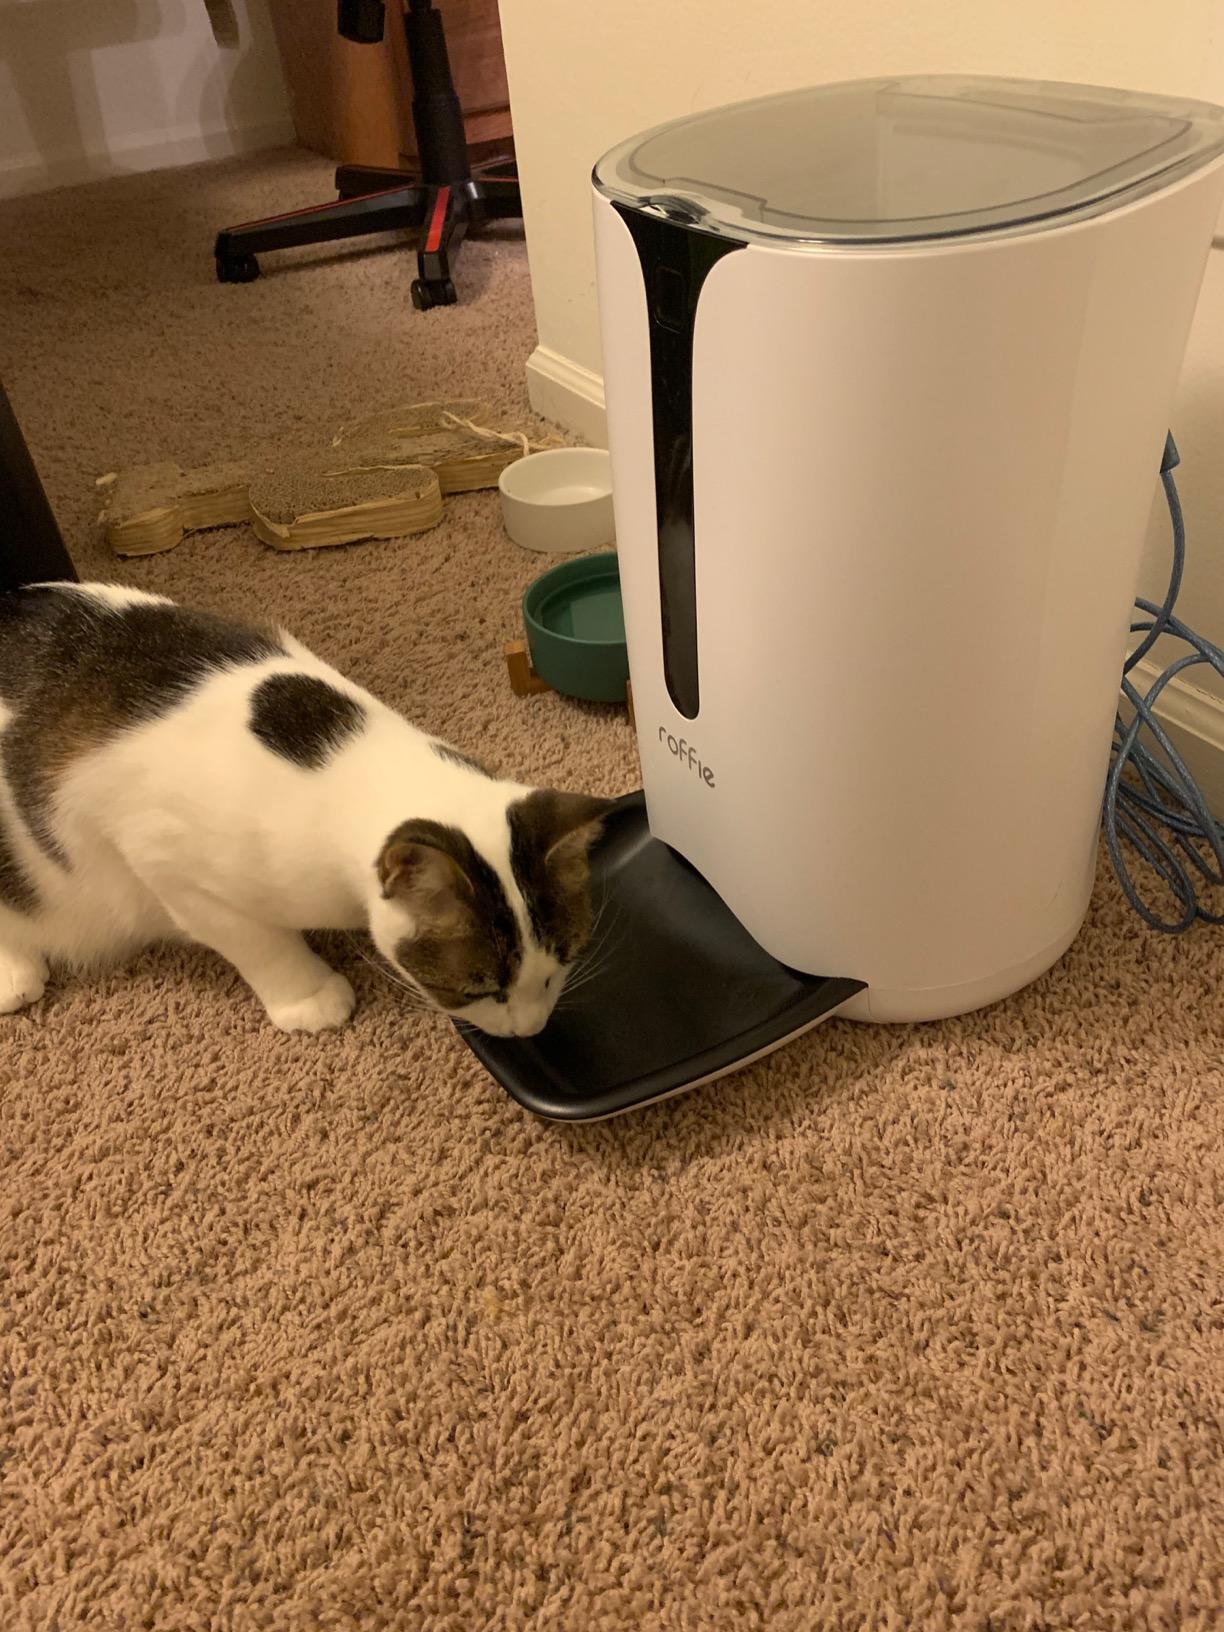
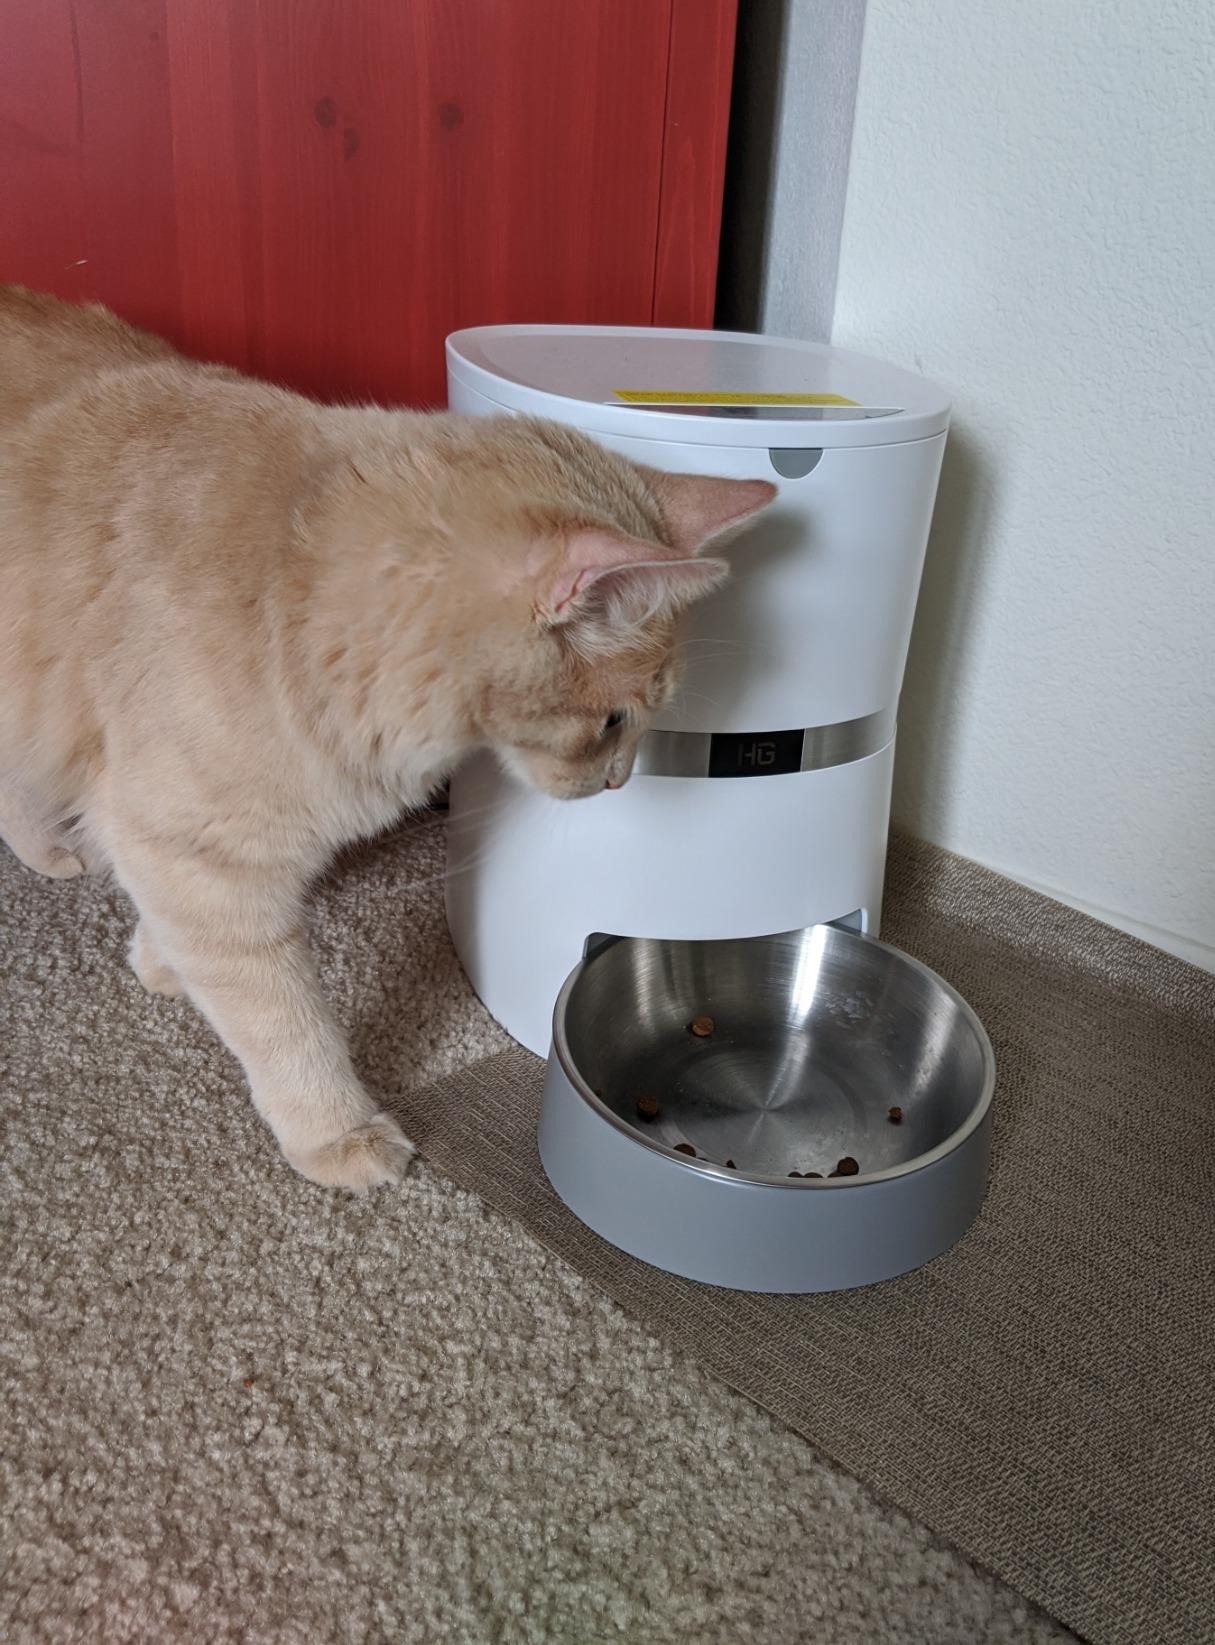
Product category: items_feeder
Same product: no